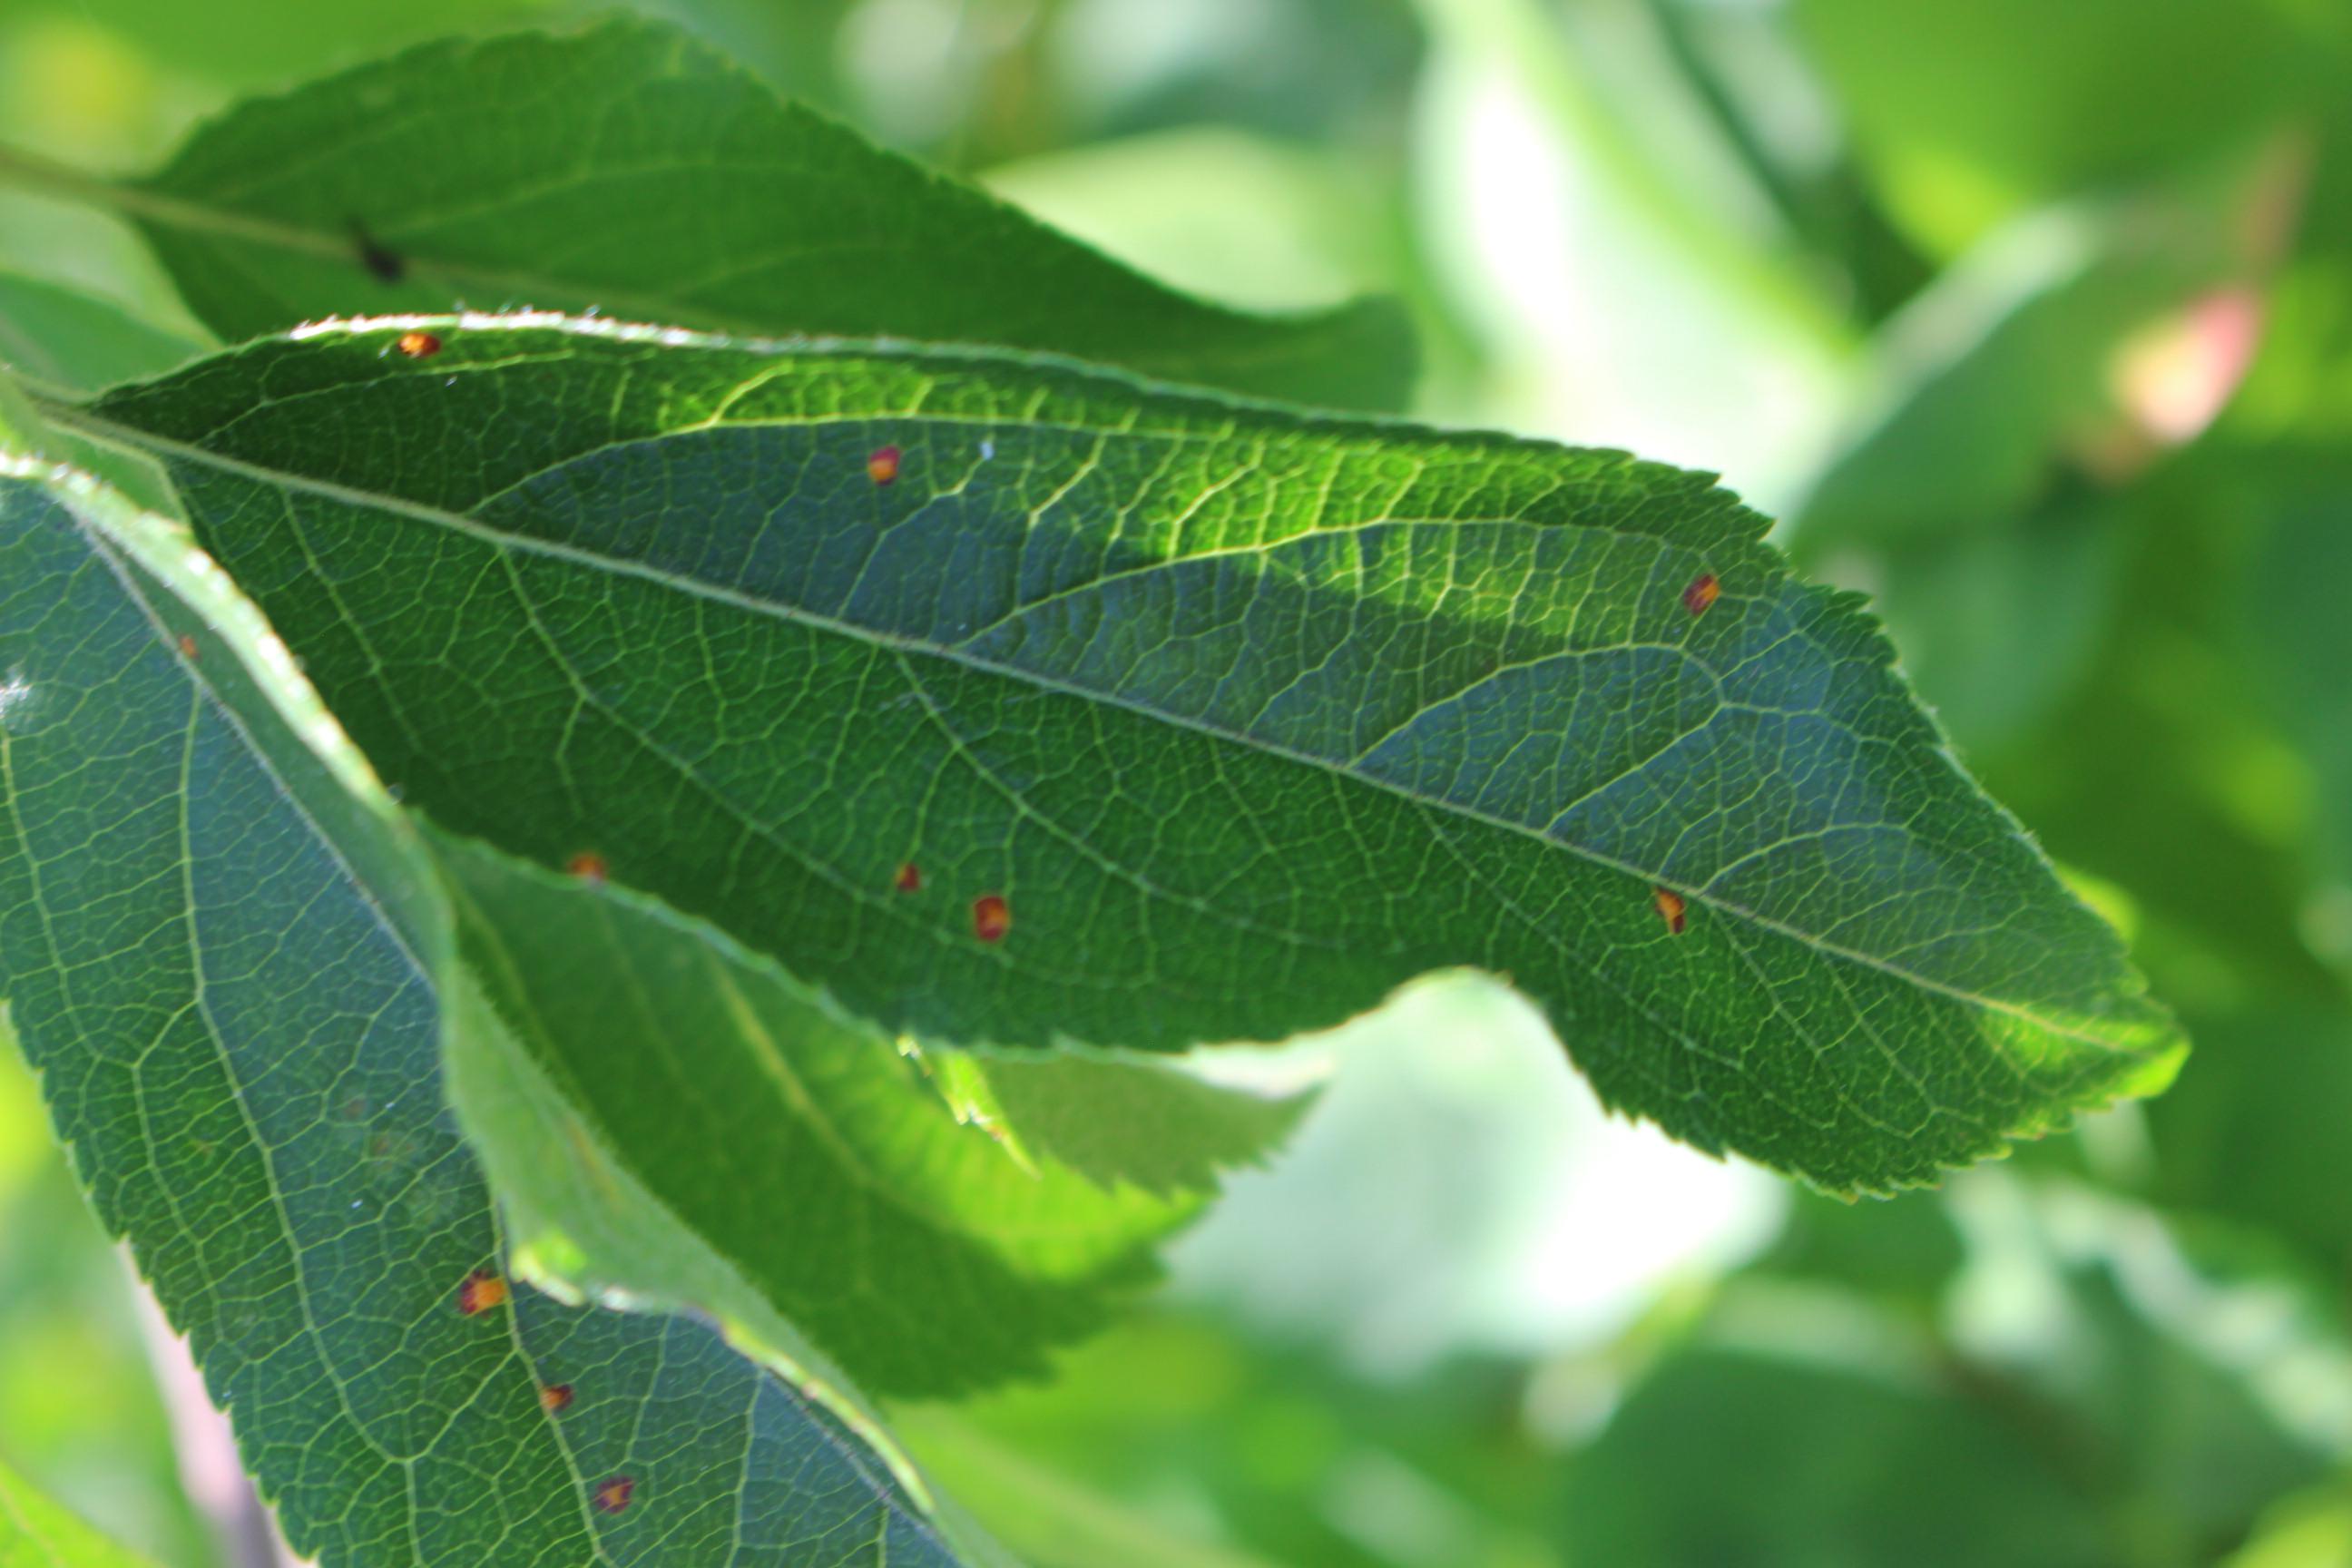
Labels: rust